PH Artichoke

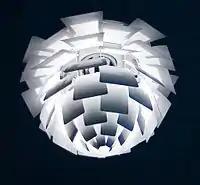
The PH Artichoke lit up.

The PH Artichoke pendant is a Light fixture designed by Danish architect and designer Poul Henningsen.